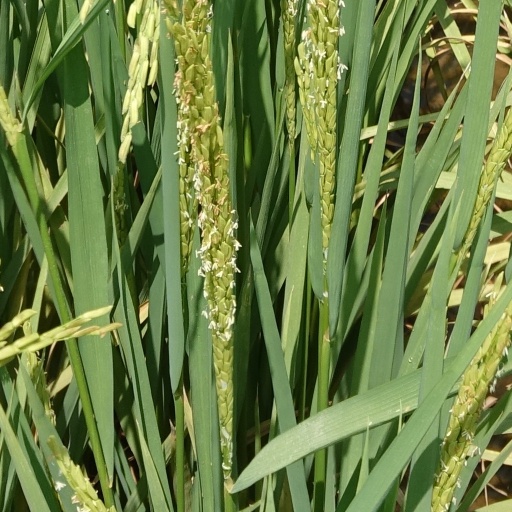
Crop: rice